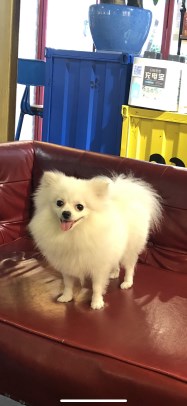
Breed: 1936-n000005-Pomeranian